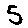
Label: 5